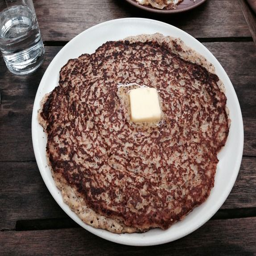
looking for the best pancake you 'll ever have ? axe has got you covered .